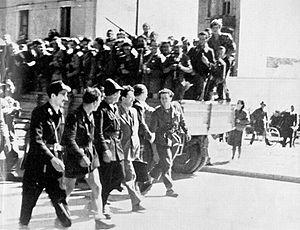
Le Parti communiste italien était un parti politique italien, issu d'une scission de l'aile gauche du Parti socialiste italien au congrès de Livourne le 21 janvier 1921. La nouvelle formation, initialement dirigée par Amadeo Bordiga, puis, de 1924 à 1927, par le philosophe marxiste Antonio Gramsci, prit le nom de Parti communiste d'Italie. Le 5 novembre 1926, il fut dissout par un décret du gouvernement de Mussolini.